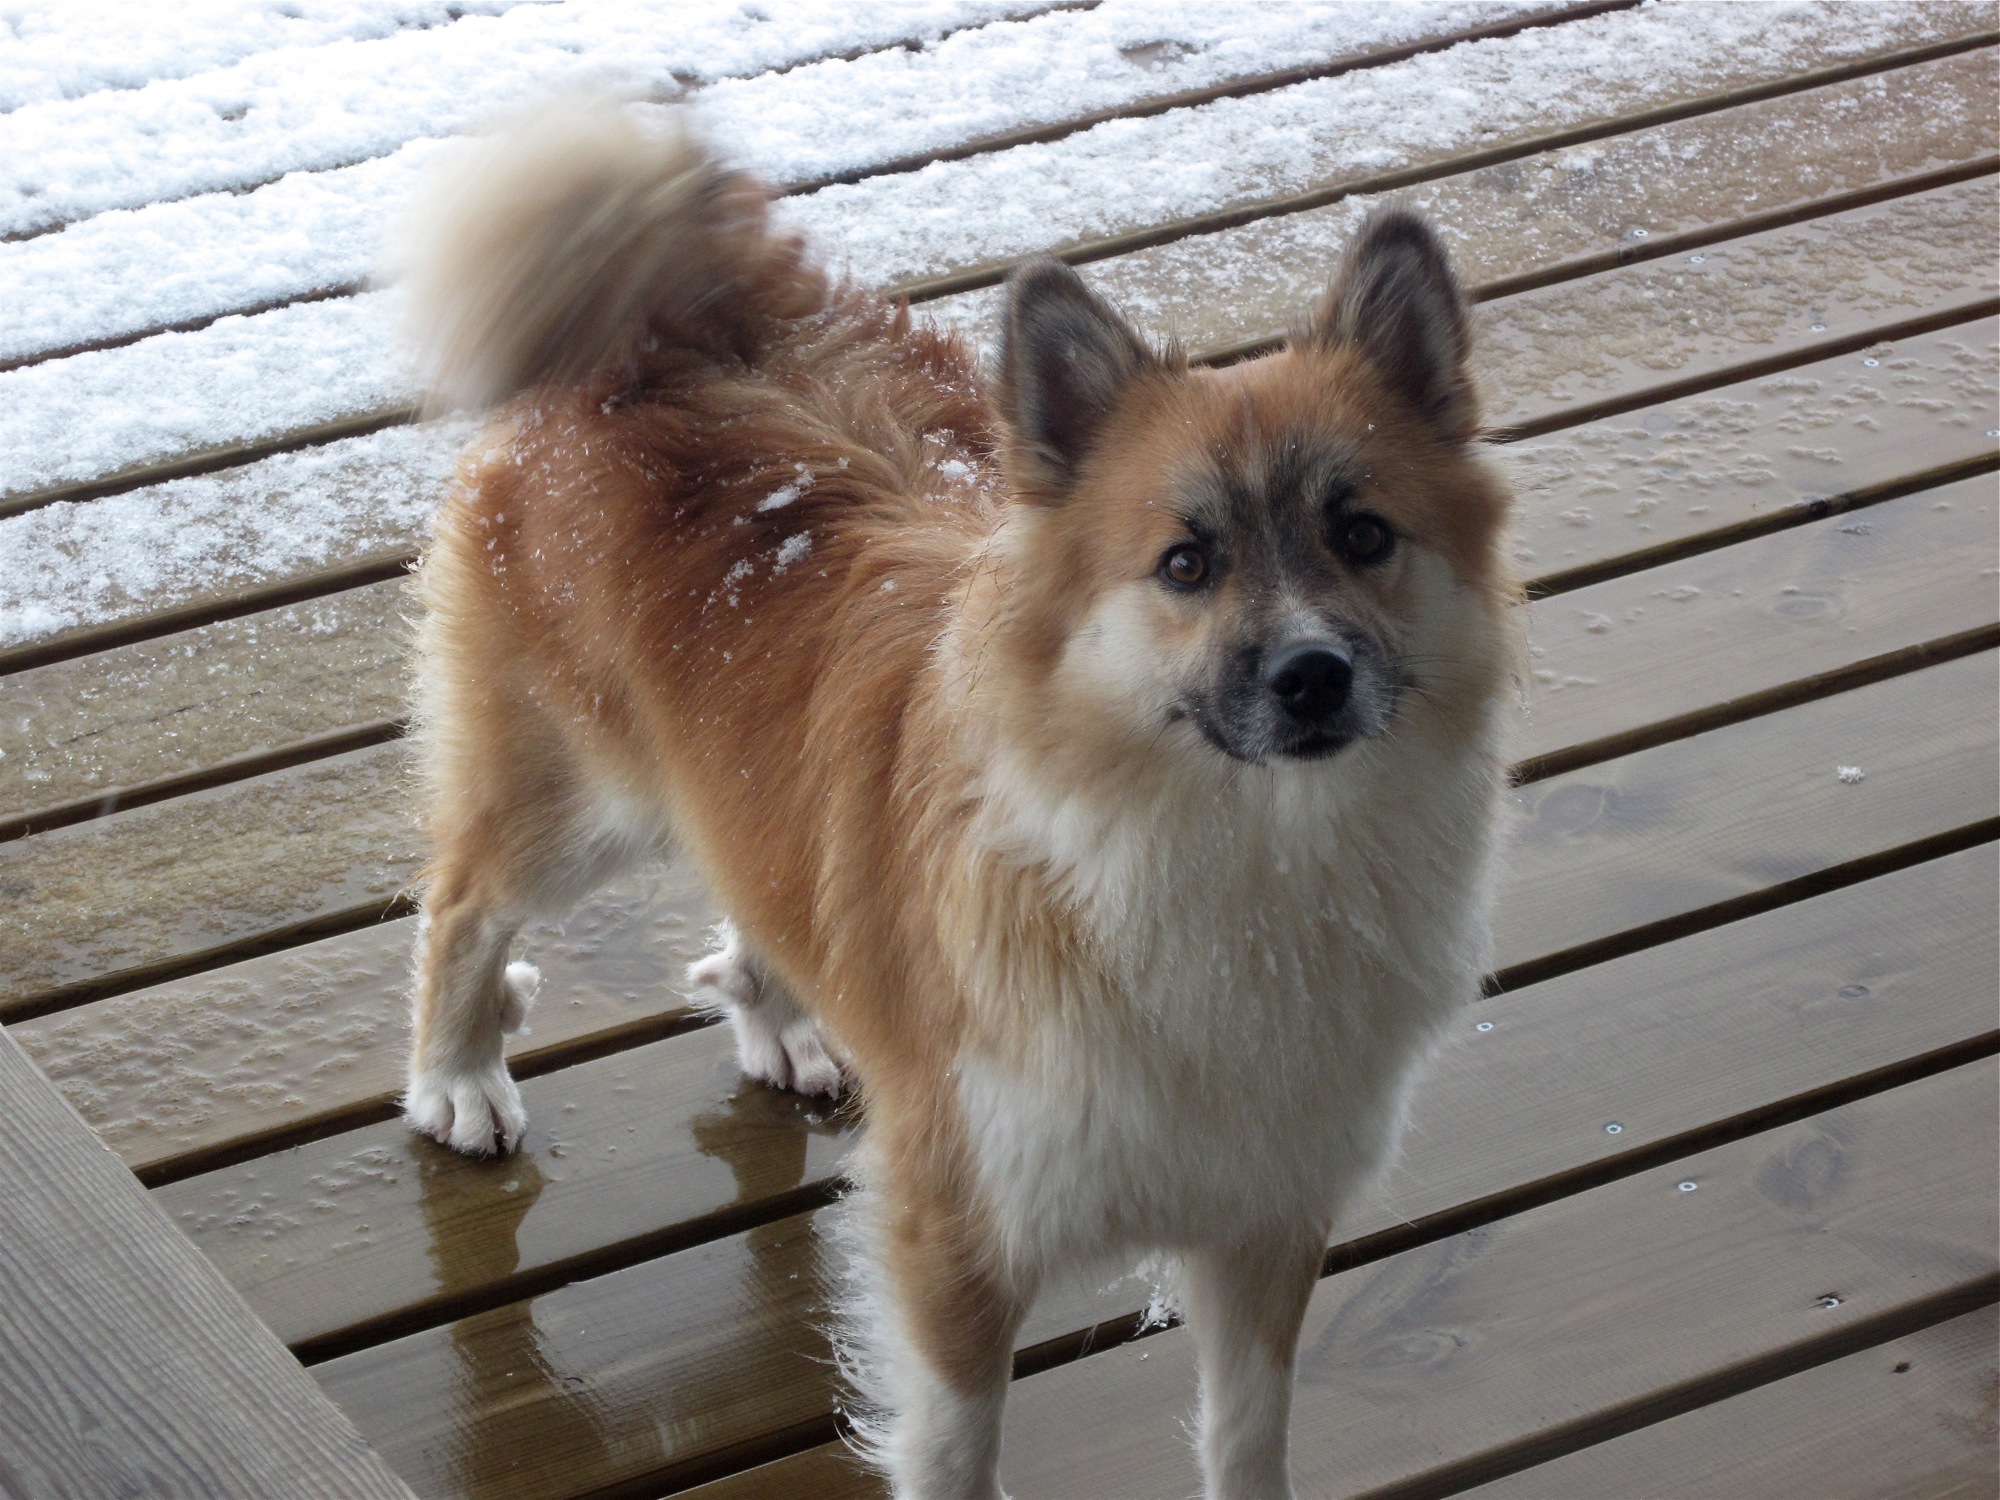
puppy, dog, mammal, iceland, vertebrate, dog breed, skinnhufa, skinna, pomeranian, dog like mammal, carnivoran, dog breed group, greenland dog, icelandic sheepdog, finnish spitz, norwegian lundehund, german spitz mittel, japanese spitz, german spitz, german spitz klein, volpino italiano, norwegian buhund